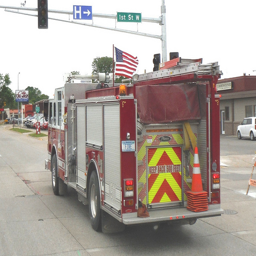
A red fire truck driving down a street next to a  shopping center.
A firetruck without emergency lights on cruising through an intersection.
A fire truck speeding through a busy intersection.
The fire truck is stopped at the street light.
A fire truck crosses the intersection at first street.